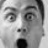
Emotion: surprise